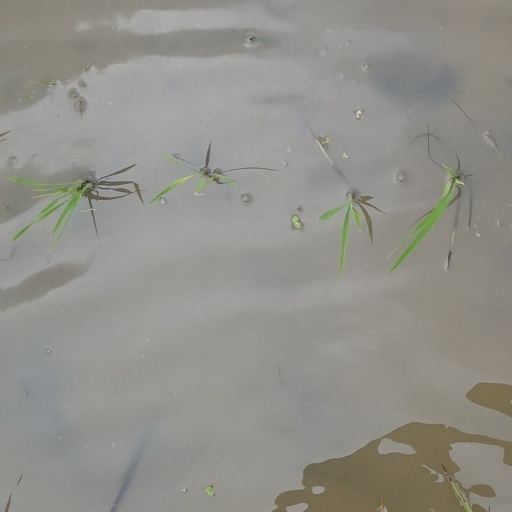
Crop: rice